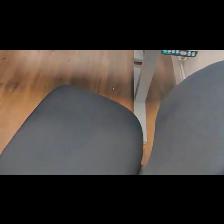
Label: NonHuman